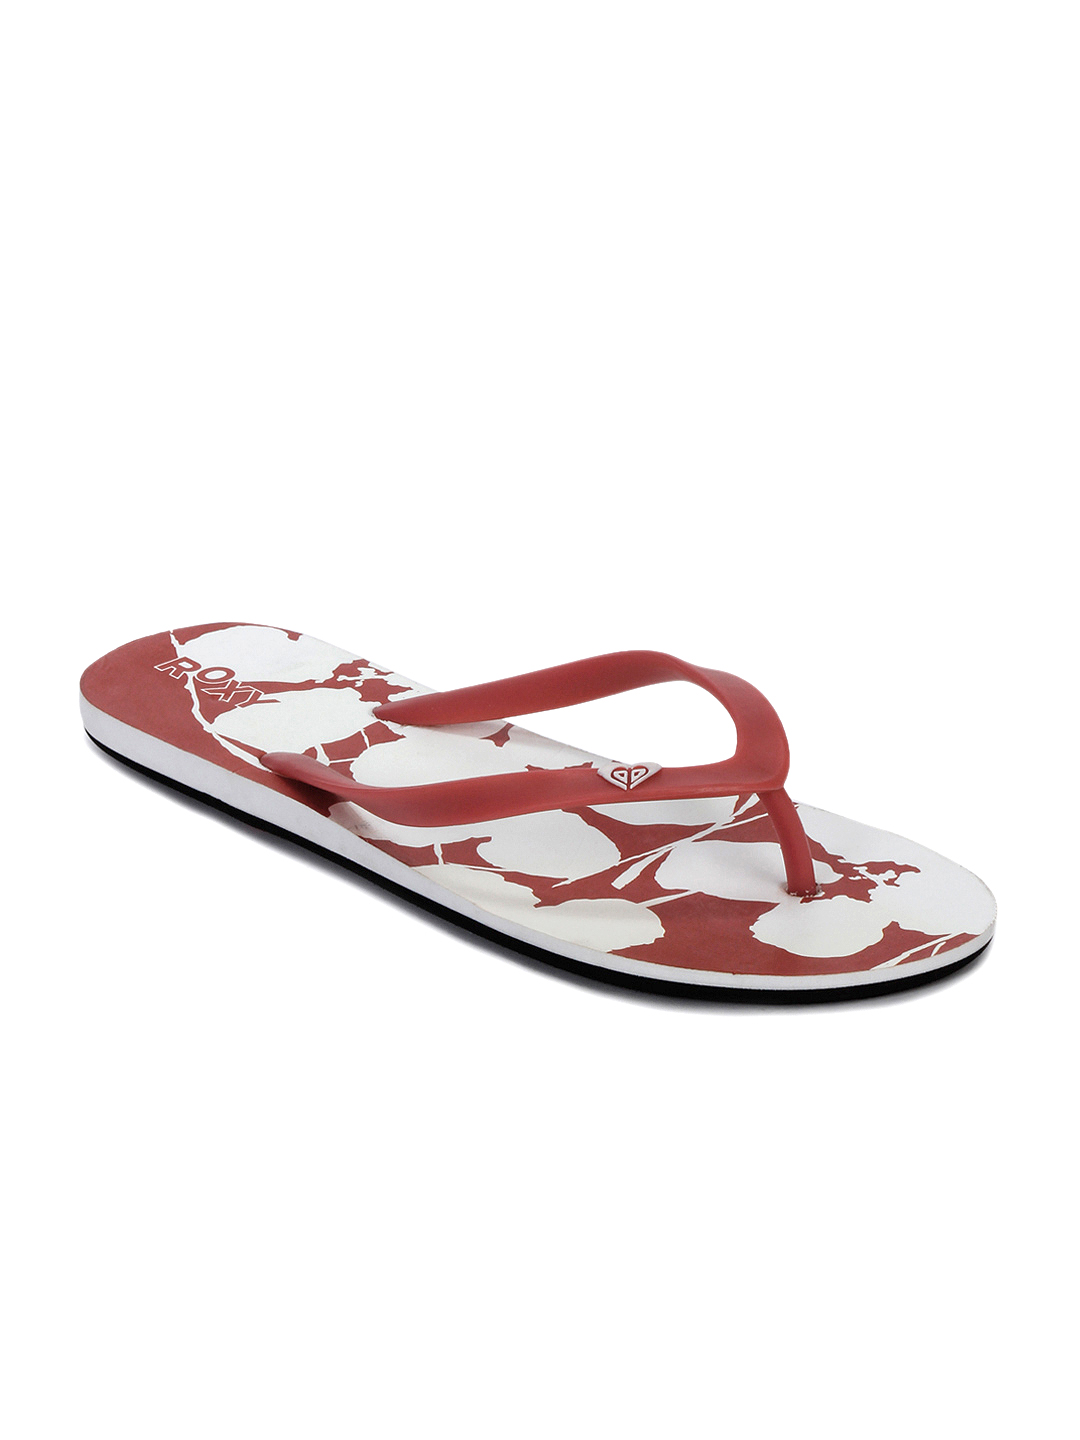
Roxy Women Bamboo White Flip Flops
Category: Footwear / Flip Flops / Flip Flops
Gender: Women
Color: White
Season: Winter 2012
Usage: Casual